Teisserenc (crater)

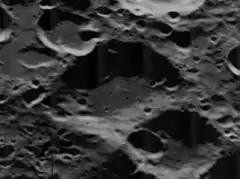
Oblique Lunar Orbiter 5 image

Teisserenc is an eroded lunar impact crater on the Moon's far side. It lies just to the east of the crater Sanford, and southwest of Charlier. To the east of Charlier lies Kovalevskaya.